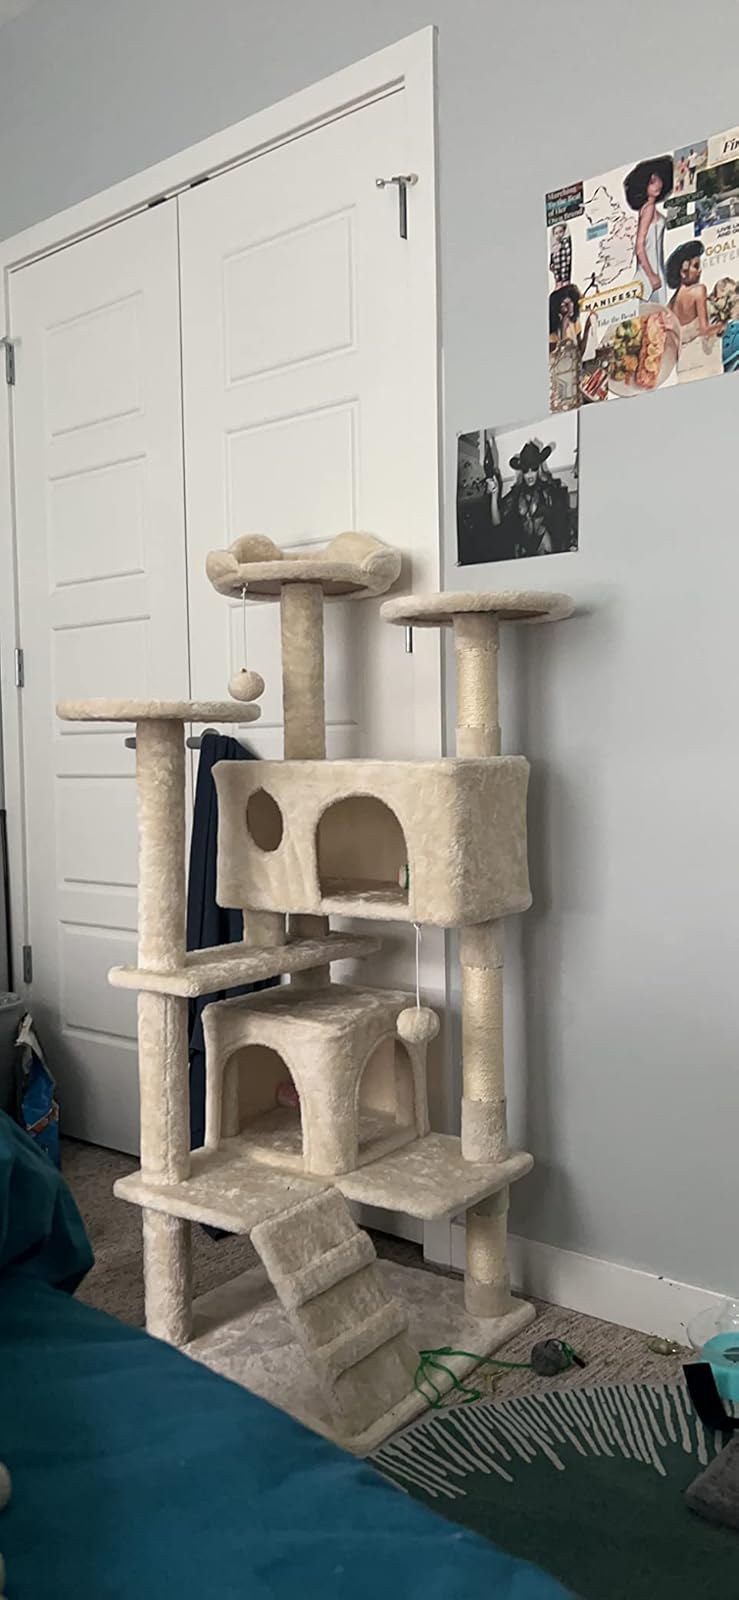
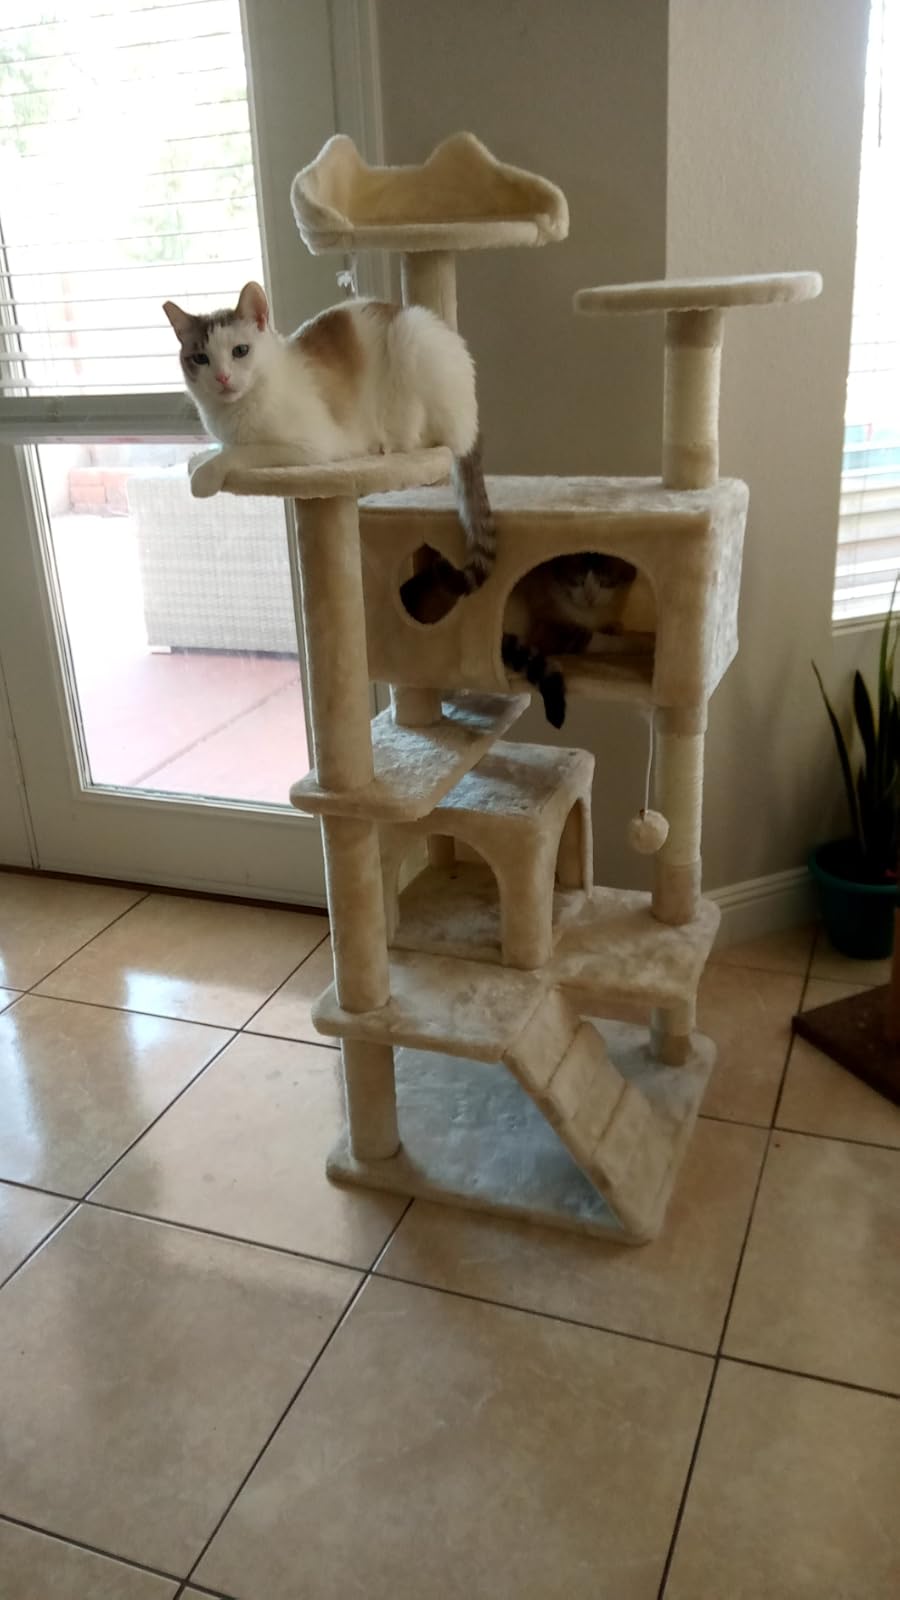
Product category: items_cat tree
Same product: yes